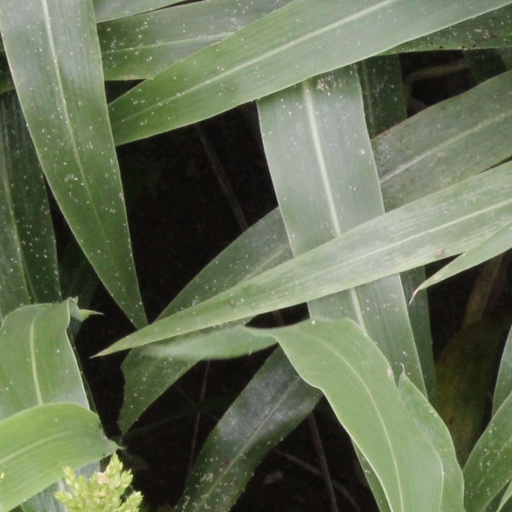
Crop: sorghum